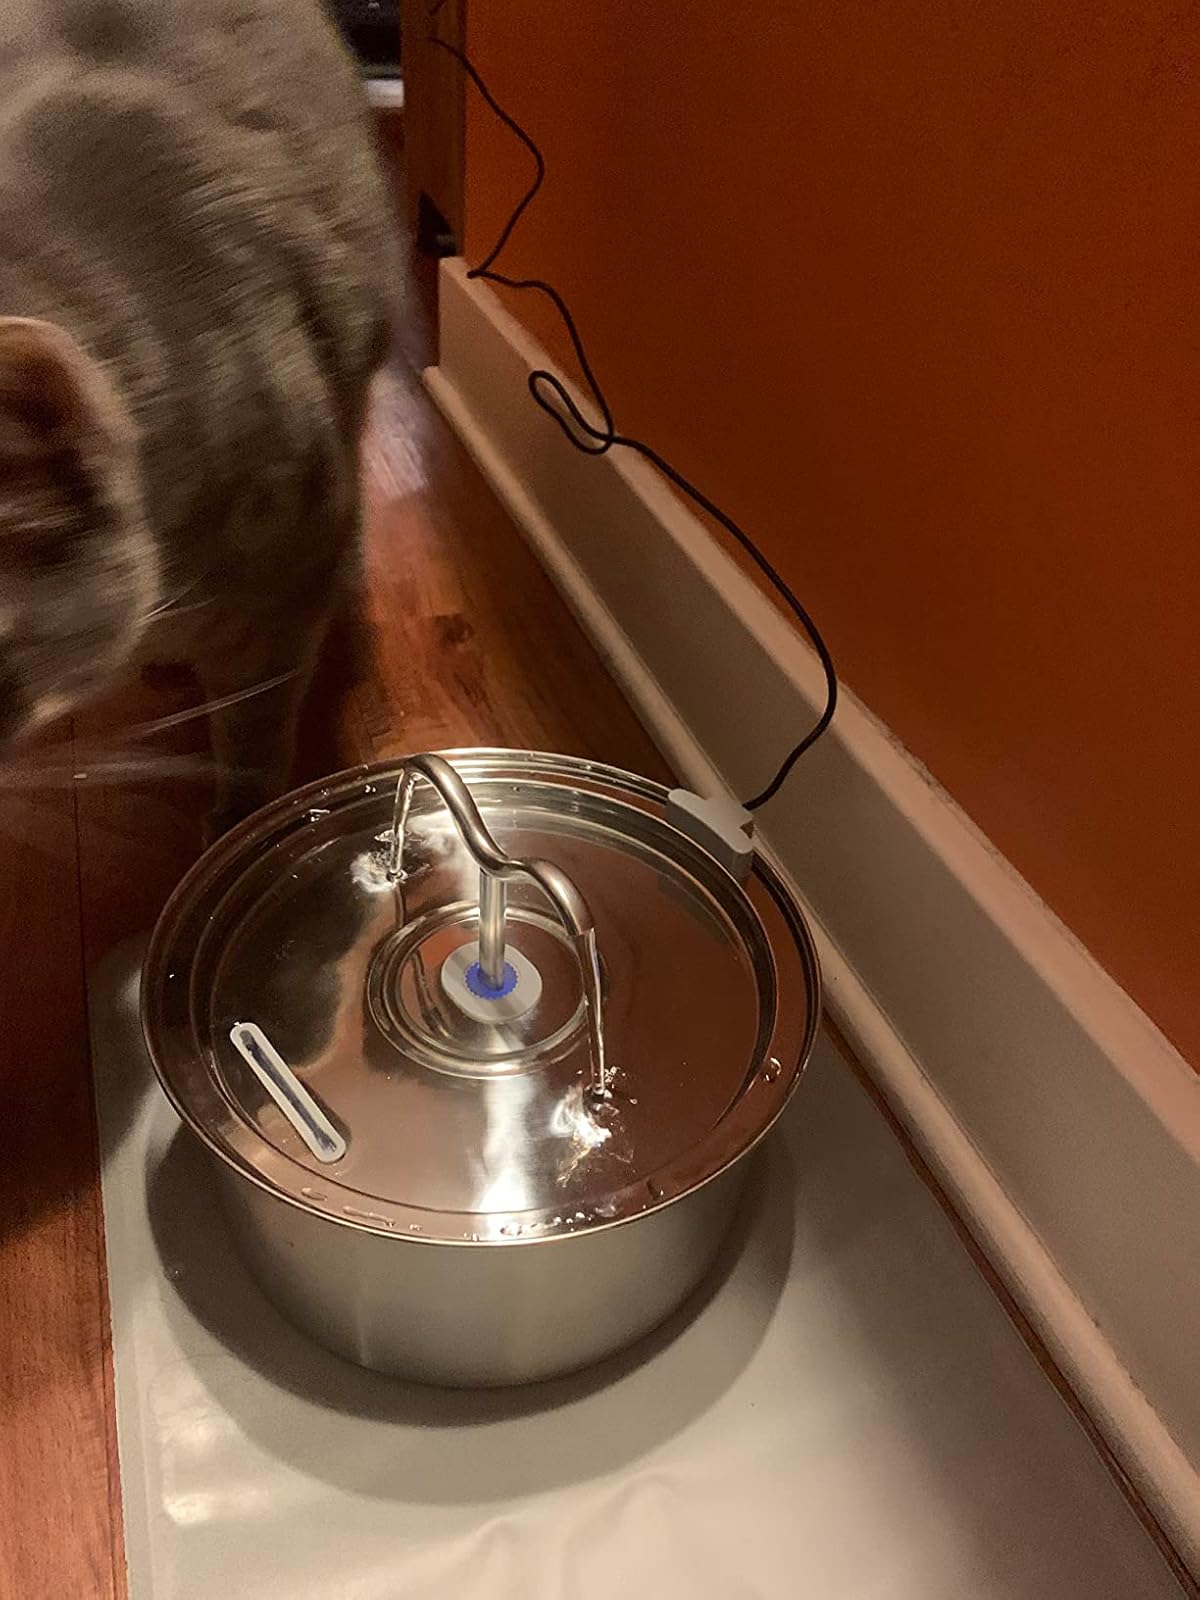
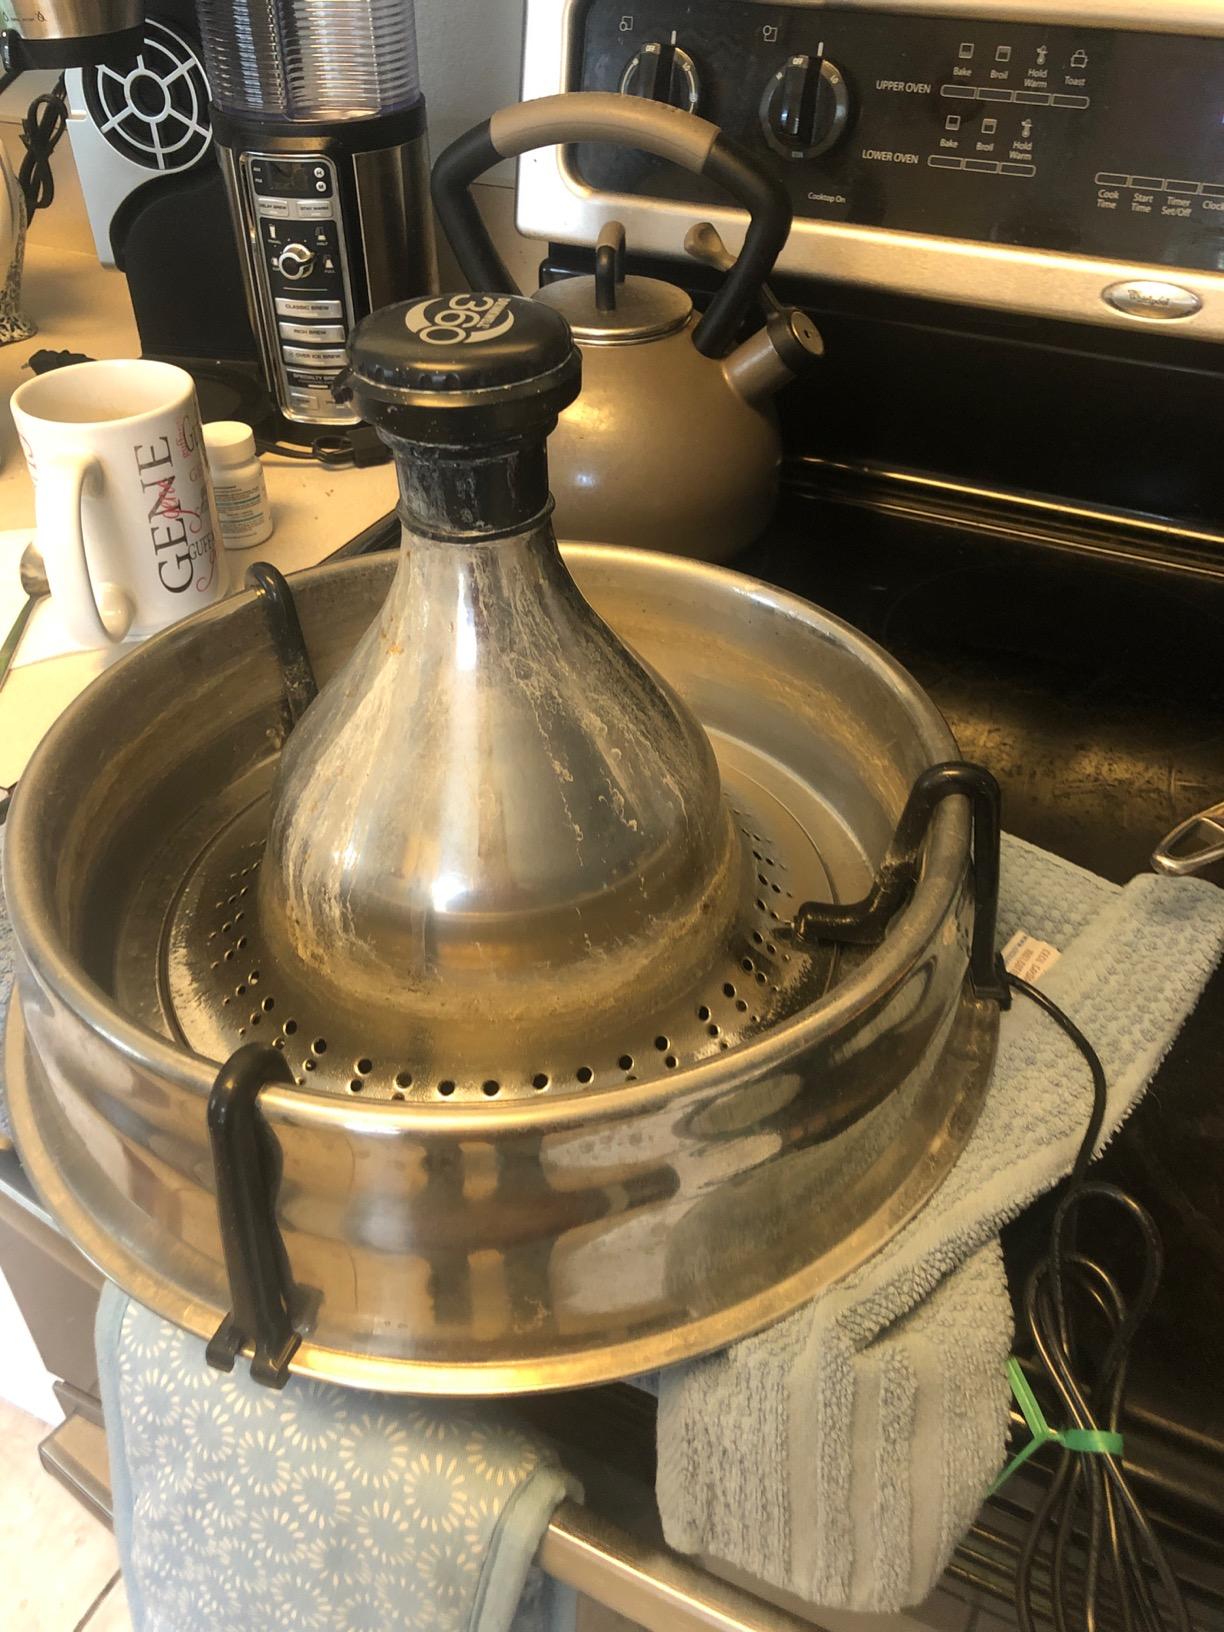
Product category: items_bowl
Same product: no